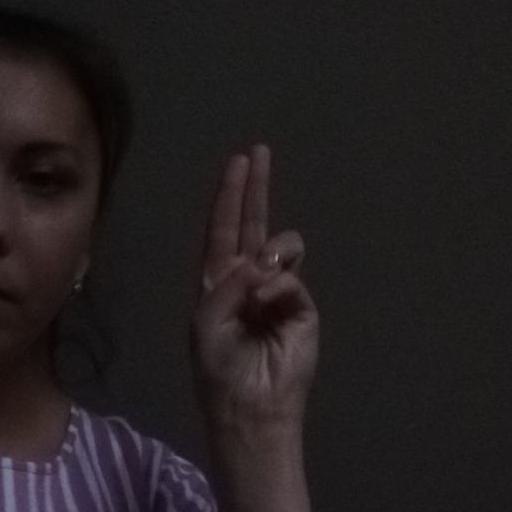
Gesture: two_up